Khimlal Gautam

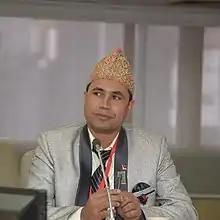
Khim Lal Gautam in a conference.

Khim Lal Gautam: is a Nepalese mountaineer and Chief Survey Officer in the Survey Department, Government of Nepal. He is the world's only civil servant and surveyor to have scaled the Mount Everest twice. Additionally, he holds the distinction of being the highest-ranking government official from the Nepal government to have summited Everest. Gautam, along with Rabin Karki, was the first surveyor to reach the top of the mountain to measure its actual altitude using state-of-the-art technology. Khimlal also serves as a representative and liaison officer for the Department of Tourism in Nepal.